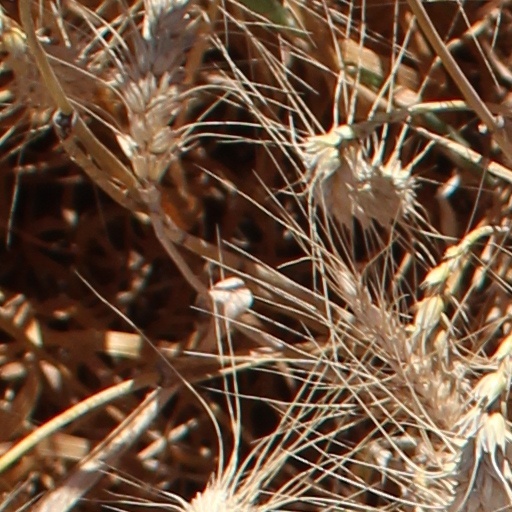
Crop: wheat